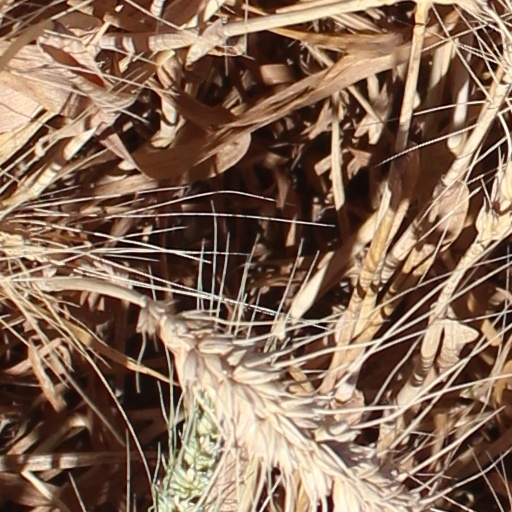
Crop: wheat